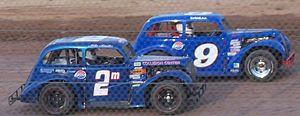
Le concept Legends Cars a vu le jour en 1992 aux États-Unis. Ces petits bolides au look rappelant les années 1930/40 font aujourd'hui le bonheur de près de 5 500 propriétaires de par le monde. Les États-Unis, la France, le Benelux, l'Angleterre, le Canada, la Suède, la Finlande, le Mexique, le Brésil, le Maroc, la Russie, soit près de 20 pays comptent aujourd'hui un championnat annuel, des incentives et des journées d'essais Legends Cars.